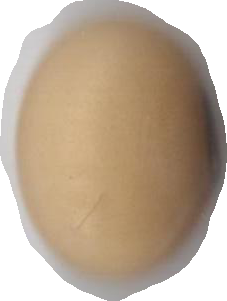
Variety: Anjasmoro